Circuit bending

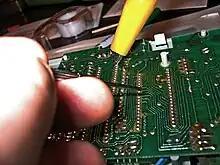
Probing for "bends" using a jeweler's screwdriver and alligator clips

Circuit bending is the creative customization of the circuits within electronic devices such as children's toys and digital synthesizers to create new musical or visual instruments and sound generators. Circuit bending is manipulating a circuit to get an output that was not intended by the manufacturer.